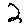
Label: 2